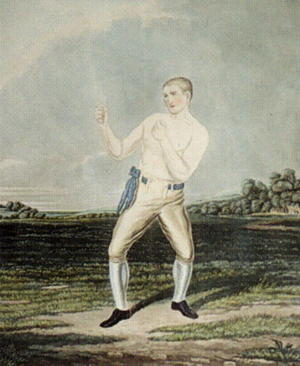
William Thompson, connu aussi sous le nom de Bendigo Thompson, est un boxeur anglais combattant à mains nues né le 18 octobre 1811 à Nottingham et mort le 23 août 1880 à Beeston.